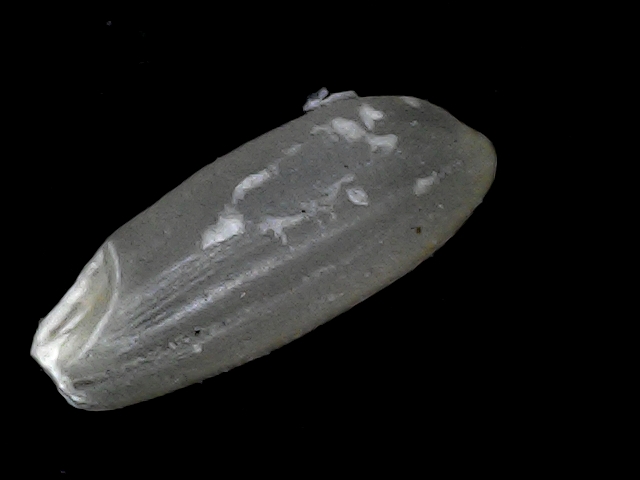
Rice variety: BD93